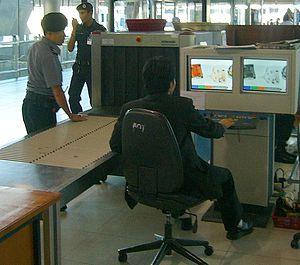
Appareil de contrôle des bagages à l'aéroport international de Suvarnabhumi, à Bangkok, en Thaïlande. Ce poste de sécurité est situé à l'entrée de l'aéroport, ce qui signifie que tout le monde (visiteurs et passagers) sont soumis à vérification. Un autre point de contrôle est situé à l'entrée de la zone d'embarquement (pour les passagers seulement). La photo est prise en direction de la rue. *